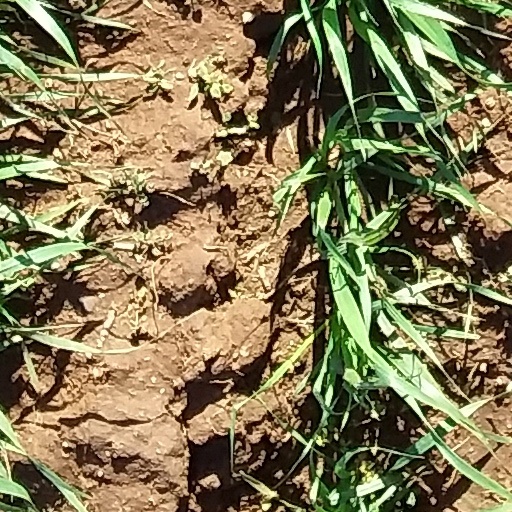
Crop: wheat